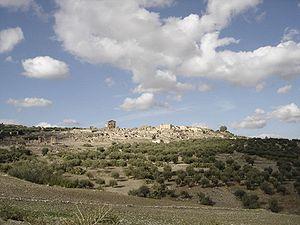
La culture de la Tunisie forme une synthèse des différentes cultures amazighe, punique, romaine, juive, chrétienne, arabe, musulmane, turque et française, qu'elle a intégrées à des degrés divers, ainsi que l'influence des dynasties successives qui ont régné sur le pays. La Tunisie a en effet été un carrefour de civilisations et sa culture, héritage de quelque 3 000 ans d'histoire, témoigne d'un pays qui, par sa position géographique en plein bassin méditerranéen, a été au cœur du mouvement d'expansion des grandes civilisations du mare nostrum et des principales religions monothéistes.
Dougga ou Thugga est un site archéologique situé dans la délégation de Téboursouk au Nord-Ouest de la Tunisie.